Friedrich Christian, Margrave of Meissen

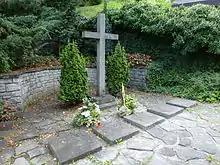
Grave site of the House of Wettin, outside the Royal Chapel in Königskapelle in Karrösten in North Tyrol

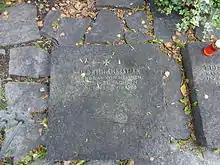
Grave stone for Friedrich Christian, Margrave of Meißen, Duke of Saxony

In 1937, the family moved to Wachwitz Castle in Dresden-Wachwitz, where they lived until 1945. The castle survived the bombing raids in 1945, and Christian Friedrich took in many survivors. Later that year, the family moved via Hof and Regensburg to Bregenz, where the two youngest children had been living since 1940. Their close connections to the French, they were able, for instance, to arrange permission for Richard Strauss to move to Switzerland.